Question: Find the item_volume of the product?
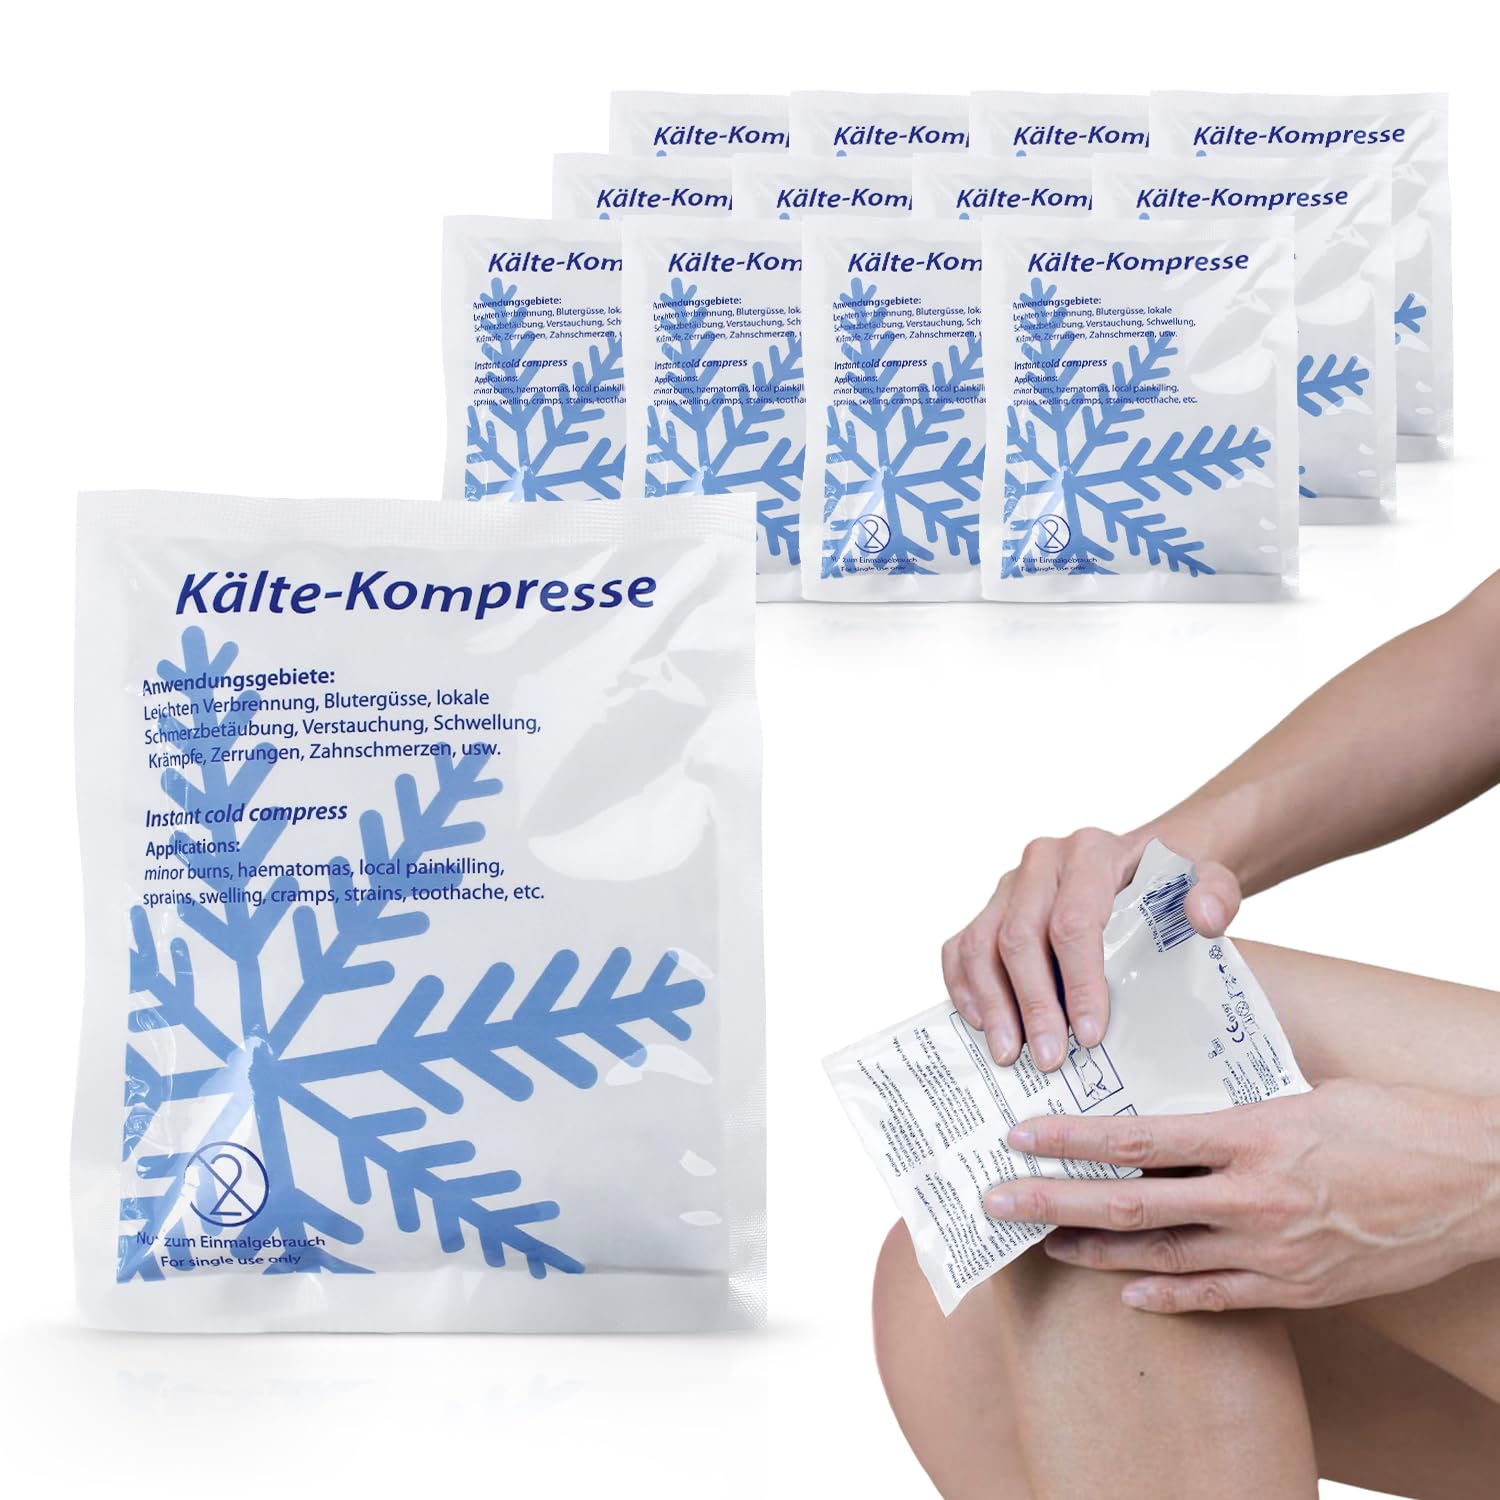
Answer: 197.0 ounce